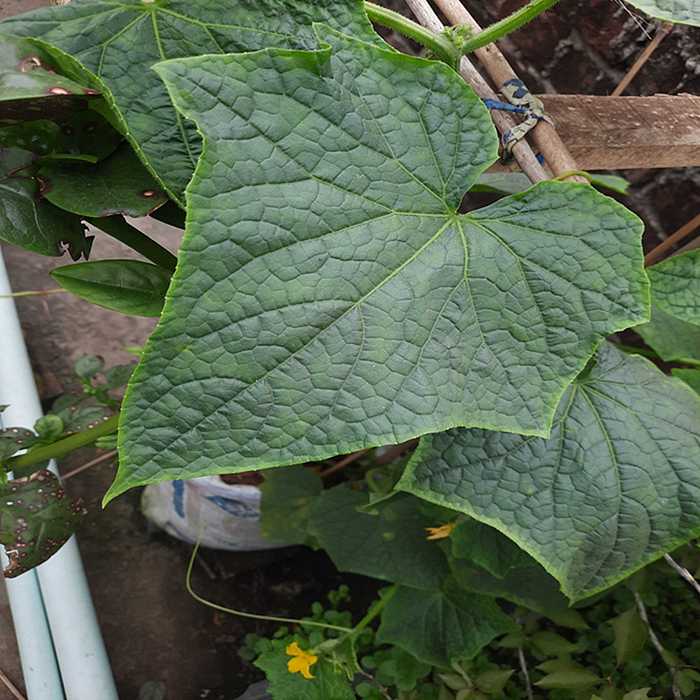
Plant: Cucumber
Label: Fresh leaf